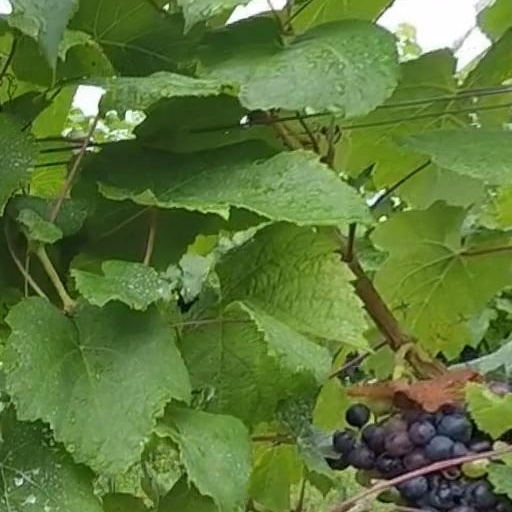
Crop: grape